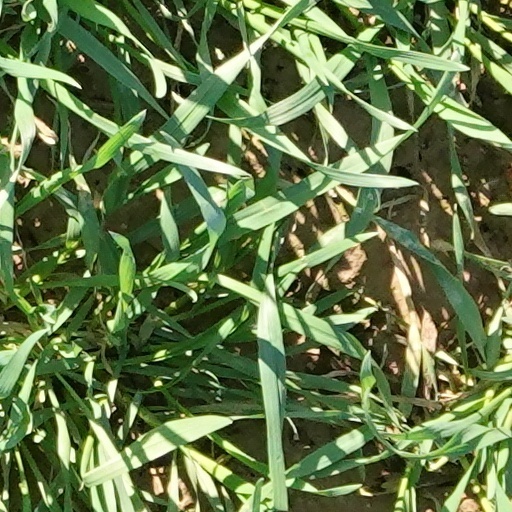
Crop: wheat